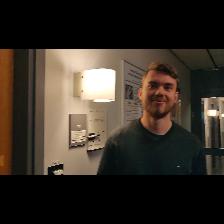
Label: Human